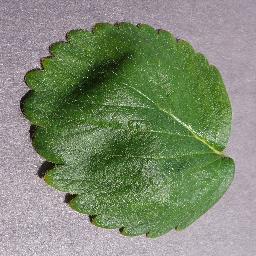
Label: Strawberry___healthy